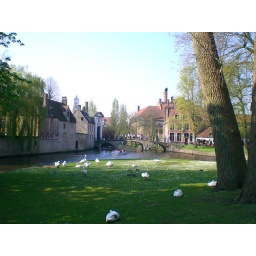
The swan-speckled green in southern Bruges. The bridge leads to the convent of an enclosed order.